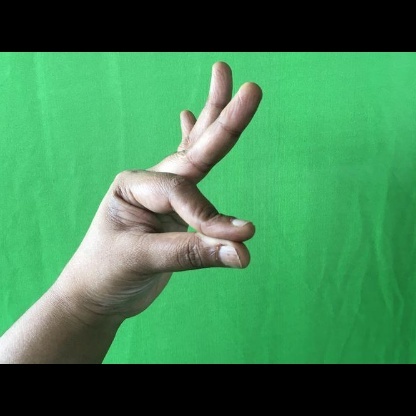
Mudra: Hamsasyam